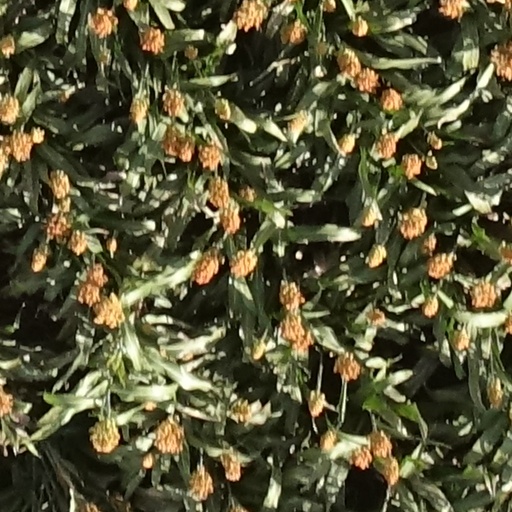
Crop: sorghum